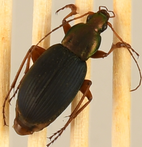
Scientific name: Chlaenius aestivus
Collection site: Smithsonian Environmental Research Center NEON (SERC), plot SERC_009